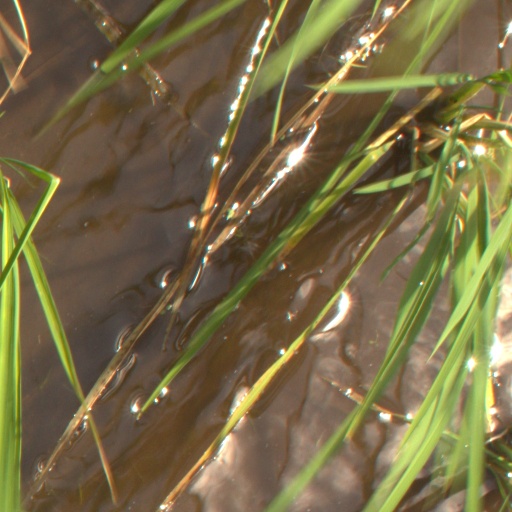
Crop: rice